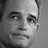
Emotion: sad